Franz Niklaus König

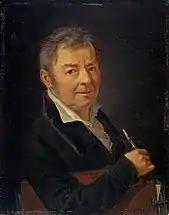
Self-portrait (1827)

Franz Niklaus König (1765–1832) was a Swiss painter of genre art and portraits.